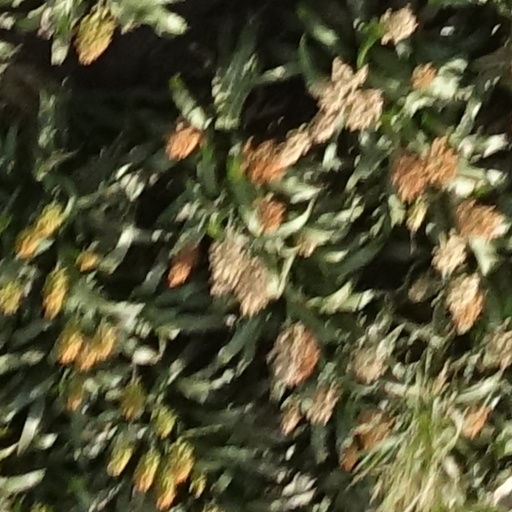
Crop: sorghum